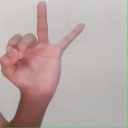
अक्षर: ण